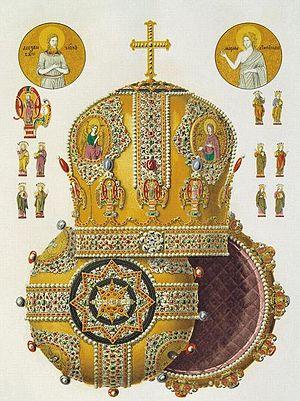
La mitre est une coiffure liturgique, distinctive des évêques de l'Église catholique.
La mitre de tradition byzantine diffère de la mitre de tradition latine par sa forme arrondie presque hémisphérique. Les évêques aussi bien latins qu'orientaux portent d'abord un kamilavkion, appelé camelacium chez les Latins, qui est blanc pour le pape, et devient noir dans le clergé byzantin par la suite. La mitre mélange au début le kamilavkion et la tiare byzantine, portée à la cour de Constantinople, et finit par prendre une forme de plus en plus originale. Elle évolue d'une forme conique à une forme arrondie.